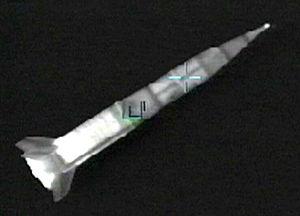
En optronique militaire, l’« imagerie infrarouge frontale » est une technique permettant de visualiser son environnement sans utiliser la lumière visible mais les rayons infrarouges. On peut ainsi détecter les sources de chaleur, et « voir » même la nuit.